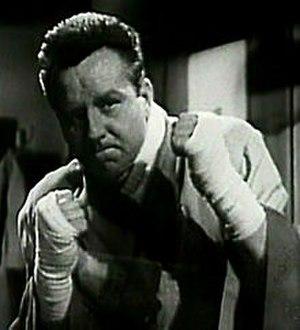
Steve Brodie, né le 21 novembre 1919 à El Dorado, Kansas, et mort le 9 janvier 1992 à West Hills, en Californie, est un acteur américain.